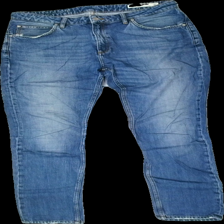
View: front
Type: Jeans
Category: Men
Brand: Hope
Colors: Blue
Material: 75% cotton 25% viscose
Cut: Regular
Season: All
Trend: Denim
Holes: Major
Damage: hål i skrev
Damage location: middle center
Price range: <50
Recommended usage: Export
Description: blå jeans med hål i skrevet